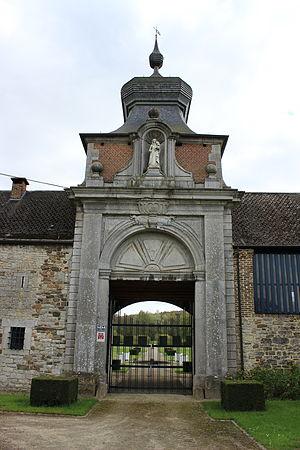
Le porche d'entrée de l'ancienne Abbaye de Grandpré
Cette page regroupe l'ensemble du patrimoine immobilier classé de la ville belge de Gesves.
Cet article présente la liste des prieurés en Belgique. Pour mémoire, un prieuré a une vocation monastique et est placé sous l'autorité d'un prieur. Il est le plus souvent subordonné à une abbaye plus importante. La présente liste, par ordre alphabétique, comprend tous les prieurés de Belgique, passés ou toujours en activité, indépendants comme dépendants d'une abbaye. Elle indique, en outre, pour chaque édifice religieux, sur trois ou quatre lignes, sa localisation, la date et l'origine de sa fondation, son ordre religieux de rattachement et la situation actuelle de l'édifice.
L'abbaye de Grandpré était située à Faulx-les-Tombes, dans la province de Namur en Belgique. De l’ancienne abbaye cistercienne, il ne subsiste que le ravissant portail d’entrée, les bâtiments de la ferme et le moulin. Le domaine est traversé par le Samson, rivière qui autrefois faisait tourner le moulin.